Sky position (RA, Dec in degrees): 180.027, 6.439
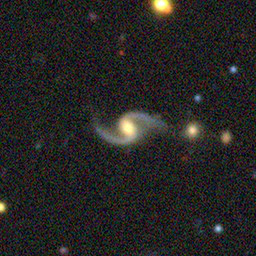
Galaxy morphology: Barred Spiral Galaxies